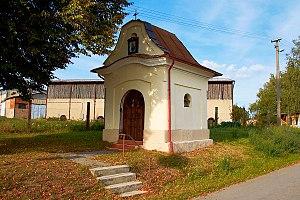
Žeranovice est une commune du district de Kroměříž, dans la région de Zlín, en Tchéquie. Sa population s'élevait à 778 habitants en 2018.